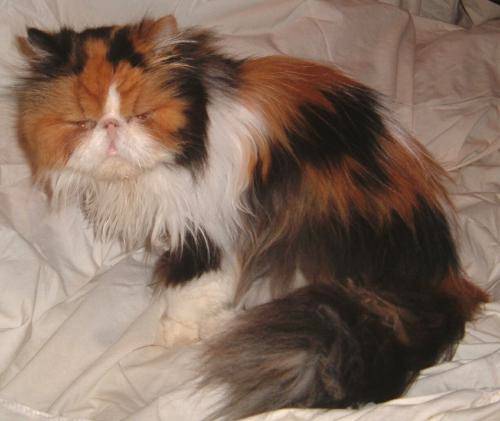
Label: cat